Striped rocket frog

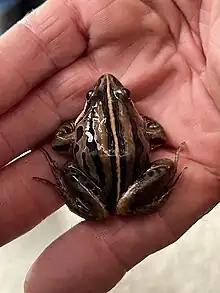
Striped Rocket Frog in man's hand

This species of frog is very variable in colour and patterning. It reaches 55 mm in length, has extremely long legs, and is very streamlined. Its dorsal surface is a shade of brown with longitudinal skin folds or warts that are darker in colour than the skin around them. The ventral surface is white and granular. A brown stripe starts from the nostril, goes across the eye, through the tympanum and ends between the armpit and groin. The tympanum is brown with a white circle surrounding it. The thighs are marked with black lines on a yellow background. Throats of breeding males are yellow. Although being a 'tree frog', this species spends most of its life as an adult on land, due to its inability to climb because of its small discs.